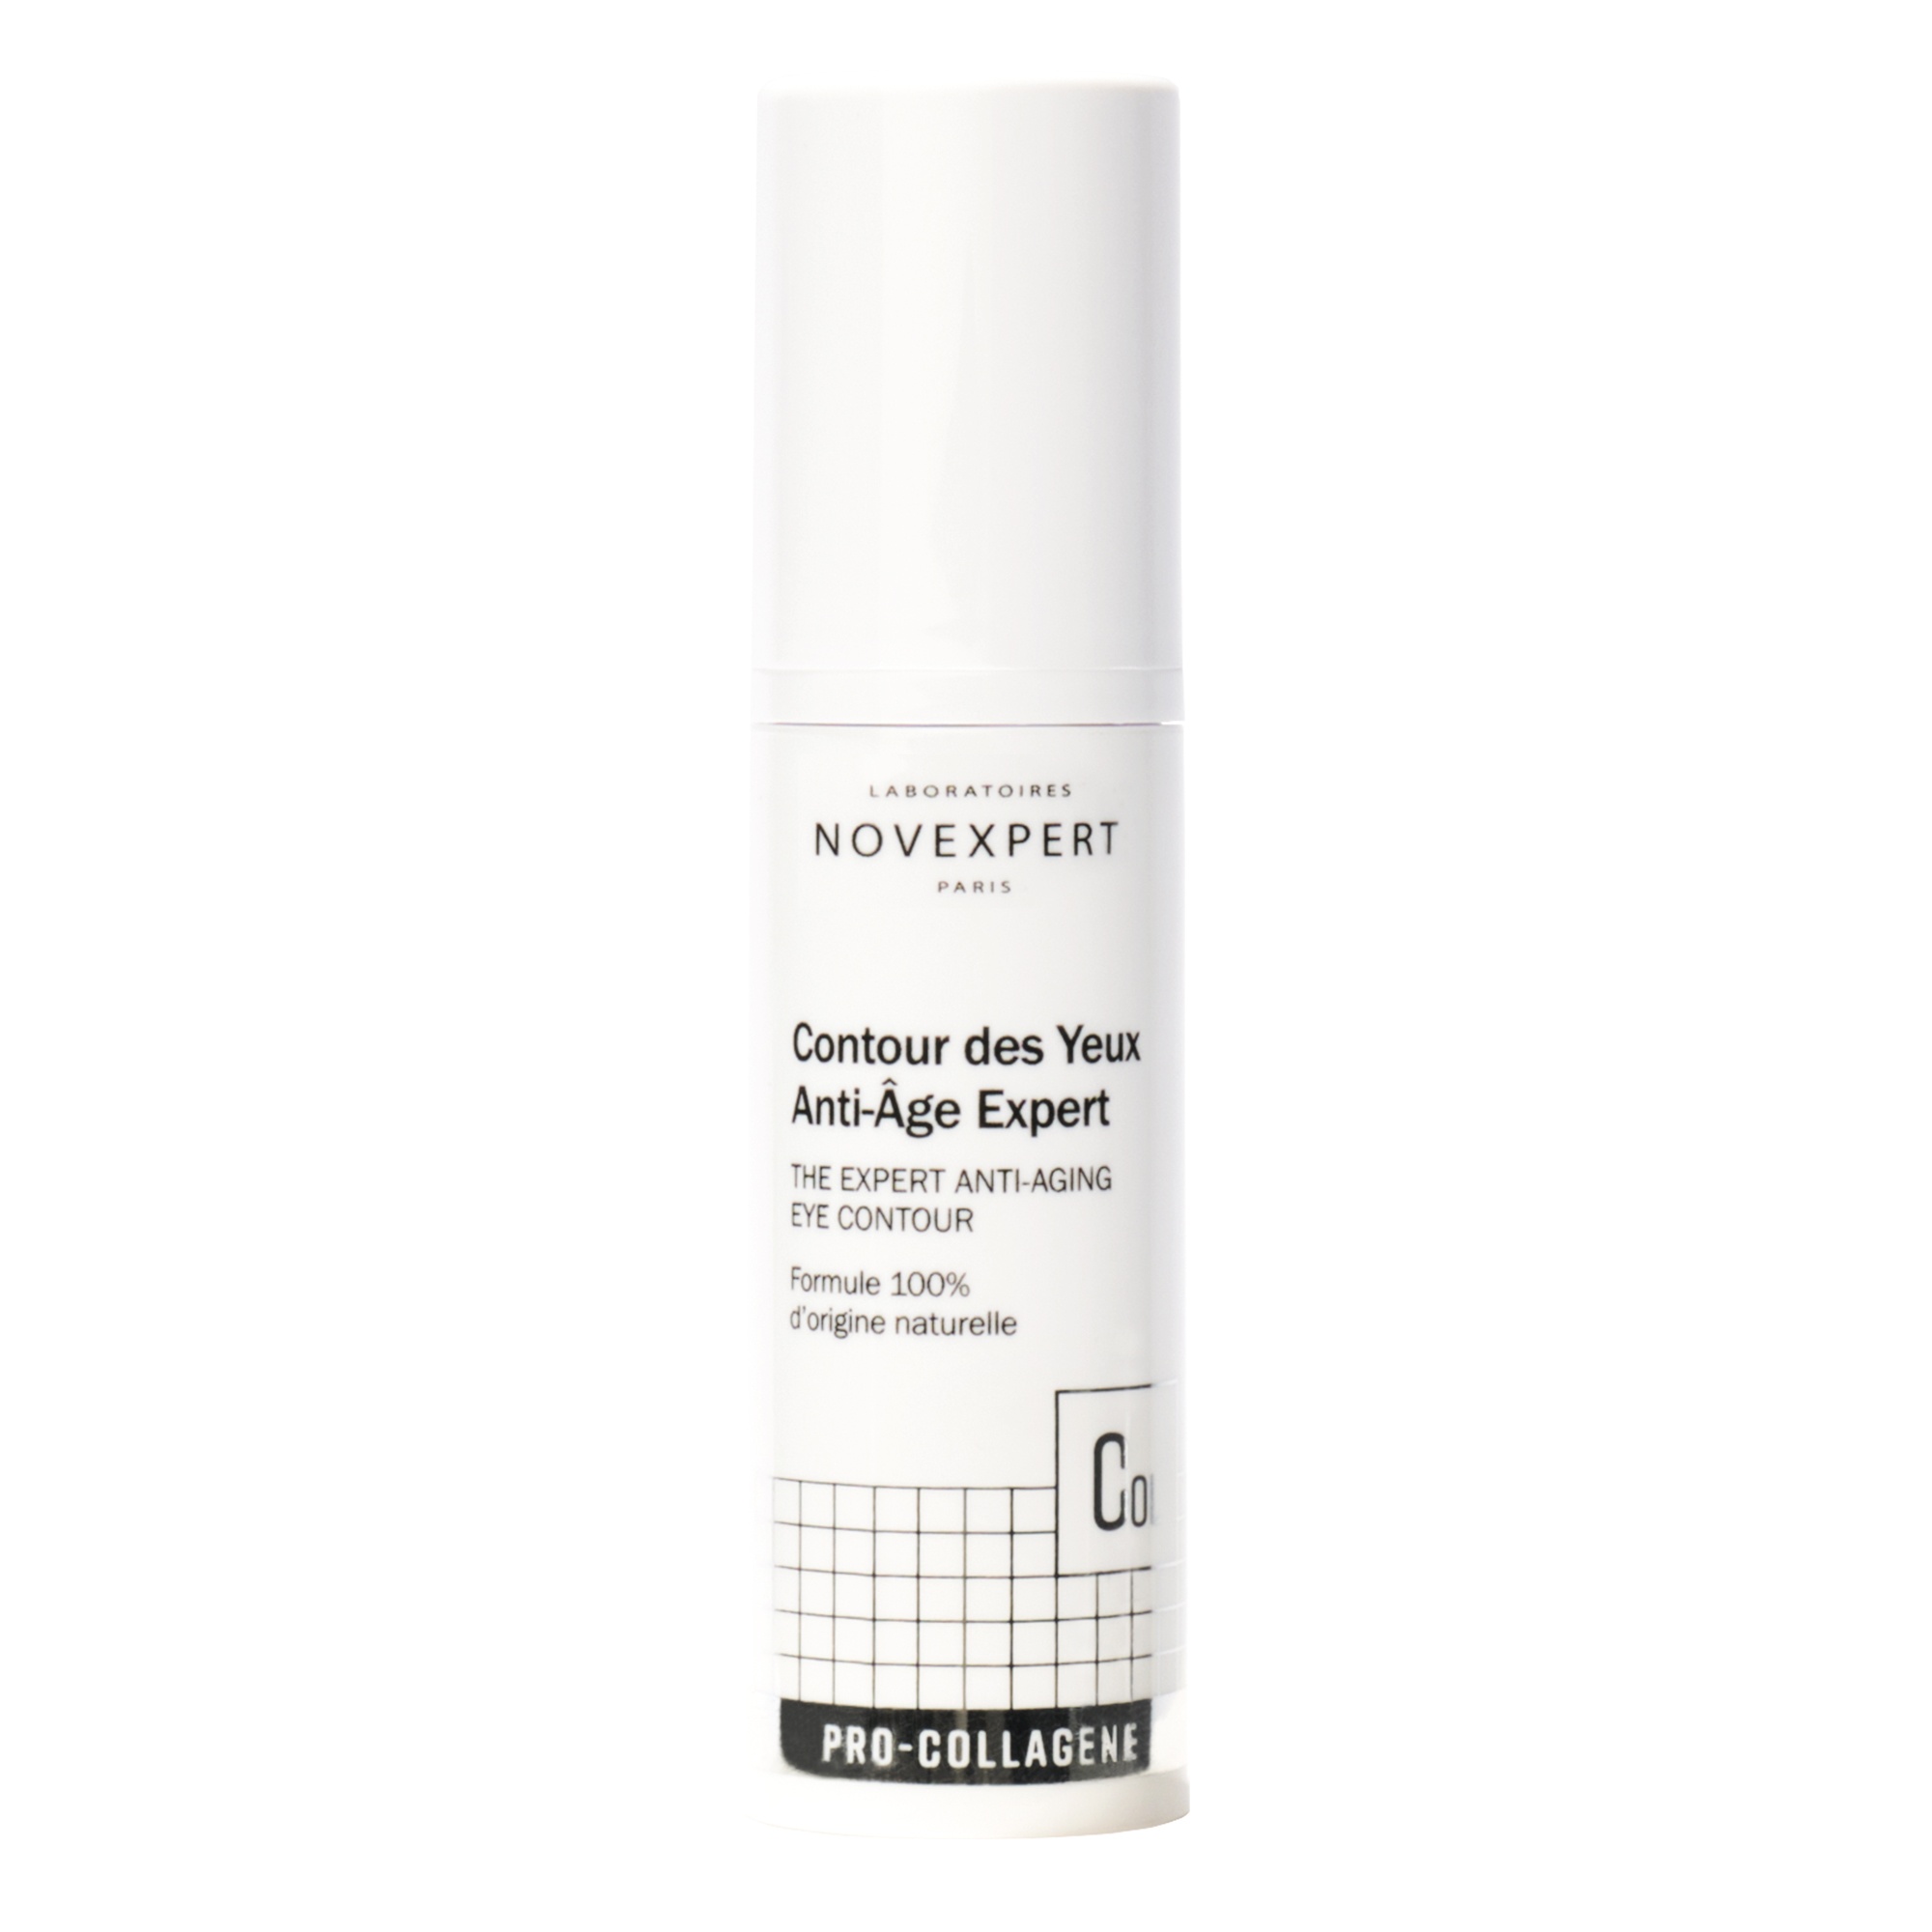
Contour des Yeux Anti-âge Expert
Description Combien de fois allez-vous cligner des yeux en lisant cette page ? Près de 20 fois soit l'équivalent de 10 000 battements de paupières en une seule journée ! 10 000 bonnes raisons de choisir le bon soin contour des yeux. À quel âge apparaissent les 1ères rides ? En moyenne à 25 ans et principalement sur le contour de l’œil ! Si cette zone est touchée en premier c'est à cause de sa fragilité : un épiderme 4 fois plus fin que le reste du visage. Le contour de l’œil exige donc une approche ciblée et experte. Celle des Laboratoires Novexpert se décline comme une véritable charte : - Protéger : une formule hypoallergénique et sans allergènes étiquetables. - Régénérer : un acide-aminé qui restaure la quantité des cellules souches, éléments clés dans la régénération tissulaire. - Corriger : un extrait d’algue récolté en France qui prévient et réduit les signes visibles des cernes. Un geste simple pour de multiples actions. Une performance visible: relief cutané lissé, sillons atténués et contour de l’œil plus lumineux. Quantité : 15ml Type de peau Tous les types de peaux Les bénéfices du produit Sillons atténués*: 96% des volontaires trouvent que leurs sillons sont atténués dès la première utilisation. Contour de l'œil plus lumineux**: 94% des volontaires trouvent que leur contour de l'œil est plus lumineux après 28 jours d'utilisation. *: test consommateur. 54 consommateurs. % de satisfaction suite à la première utilisation - utilisation matin et/ou soir. **: test consommateur. 54 consommateurs. % de satisfaction après 28 jours d'utilisation - utilisation matin et/ou soir. Conseils d’utilisation Appliquez sur la paupière inférieure le Contour des Yeux Anti-Âge Expert en partant du coin interne de l'œil vers l'extrémité des rides de la patte d'oie. Une toute petite quantité de produit est suffisante. Fréquence d’utilisation : 1 à 2 fois par jour (matin et/ou soir). Pour vous aider à réduire les cernes bleutés… Il vous faut aussi : - Réduire le sucre qui donne une coloration bleutée. - Réduire les graisses animales et alcool qui engorgent le foie. - 4 x 30 minutes d’activité physique intense par semaine pour activer la circulation. - Jet d’eau froide 2 fois par jour sur le contour des yeux. INCI Aqua (Water)°, Glycerin°, Butylene Glycol°, Coco-Caprylate/Caprate°, Trehalose°, Coco-Caprylate°, Caprylic/Capric Triglyceride°, Arginine°, Behenyl Alcohol°, Glyceryl Stearate°, Parfum (Fragrance)°, Sodium Cocoyl Alaninate°, Dicaprylyl Ether°, Mica°, Xanthan Gum°, Lecithin°, Glyceryl Caprylate°, Sclerotium Gum°, Adansonia Digitata Fruit Extract°, Maltodextrin°, Sodium Hyaluronate°, Aloe Barbadensis Leaf Juice*°, Helichrysum Italicum Leaf Cell Extract°, Laminaria Ochroleuca Extract°, Glycine Soja (Soybean) Sterols°, Biosaccharide Gum-2°, Tocopherol°, Chlorella Vulgaris Extract°, Phytic Acid°, Camellia Sinensis Leaf Extract*°, Helichrysum Arenarium Flower Extract*°, Punica Granatum Seed Extract*°, Oenothera Biennis (Evening Primrose) Seed Extract*°, Brassica Oleracea Italica (Broccoli) Extract°, CI 77891 (Titanium Dioxide)°, Silybum Marianum Extract°, Rosmarinus Officinalis (Rosemary) Leaf Extract*°, Helianthus Annuus (Sunflower) Seed Oil*°. ° 100% du total des ingrédients sont d'origine naturelle. * 30.42% du total des ingrédients sont issus de l'agriculture biologique. Informations complémentaires 100% d'origine naturelle / 100% made in France / Haute concentration en actifs - Formulé par des docteurs / Vegan / Aucune contre-indications femmes enceintes et allaitantes / Hypoallergénique
Brand: Novexpert
Category: Health & Beauty > Personal Care > Cosmetics > Skin Care > Eye Creams